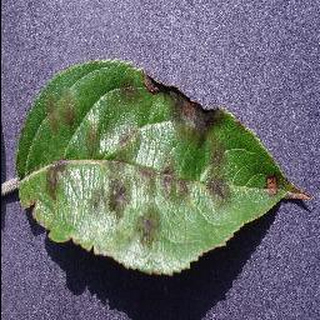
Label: apple_apple_scab